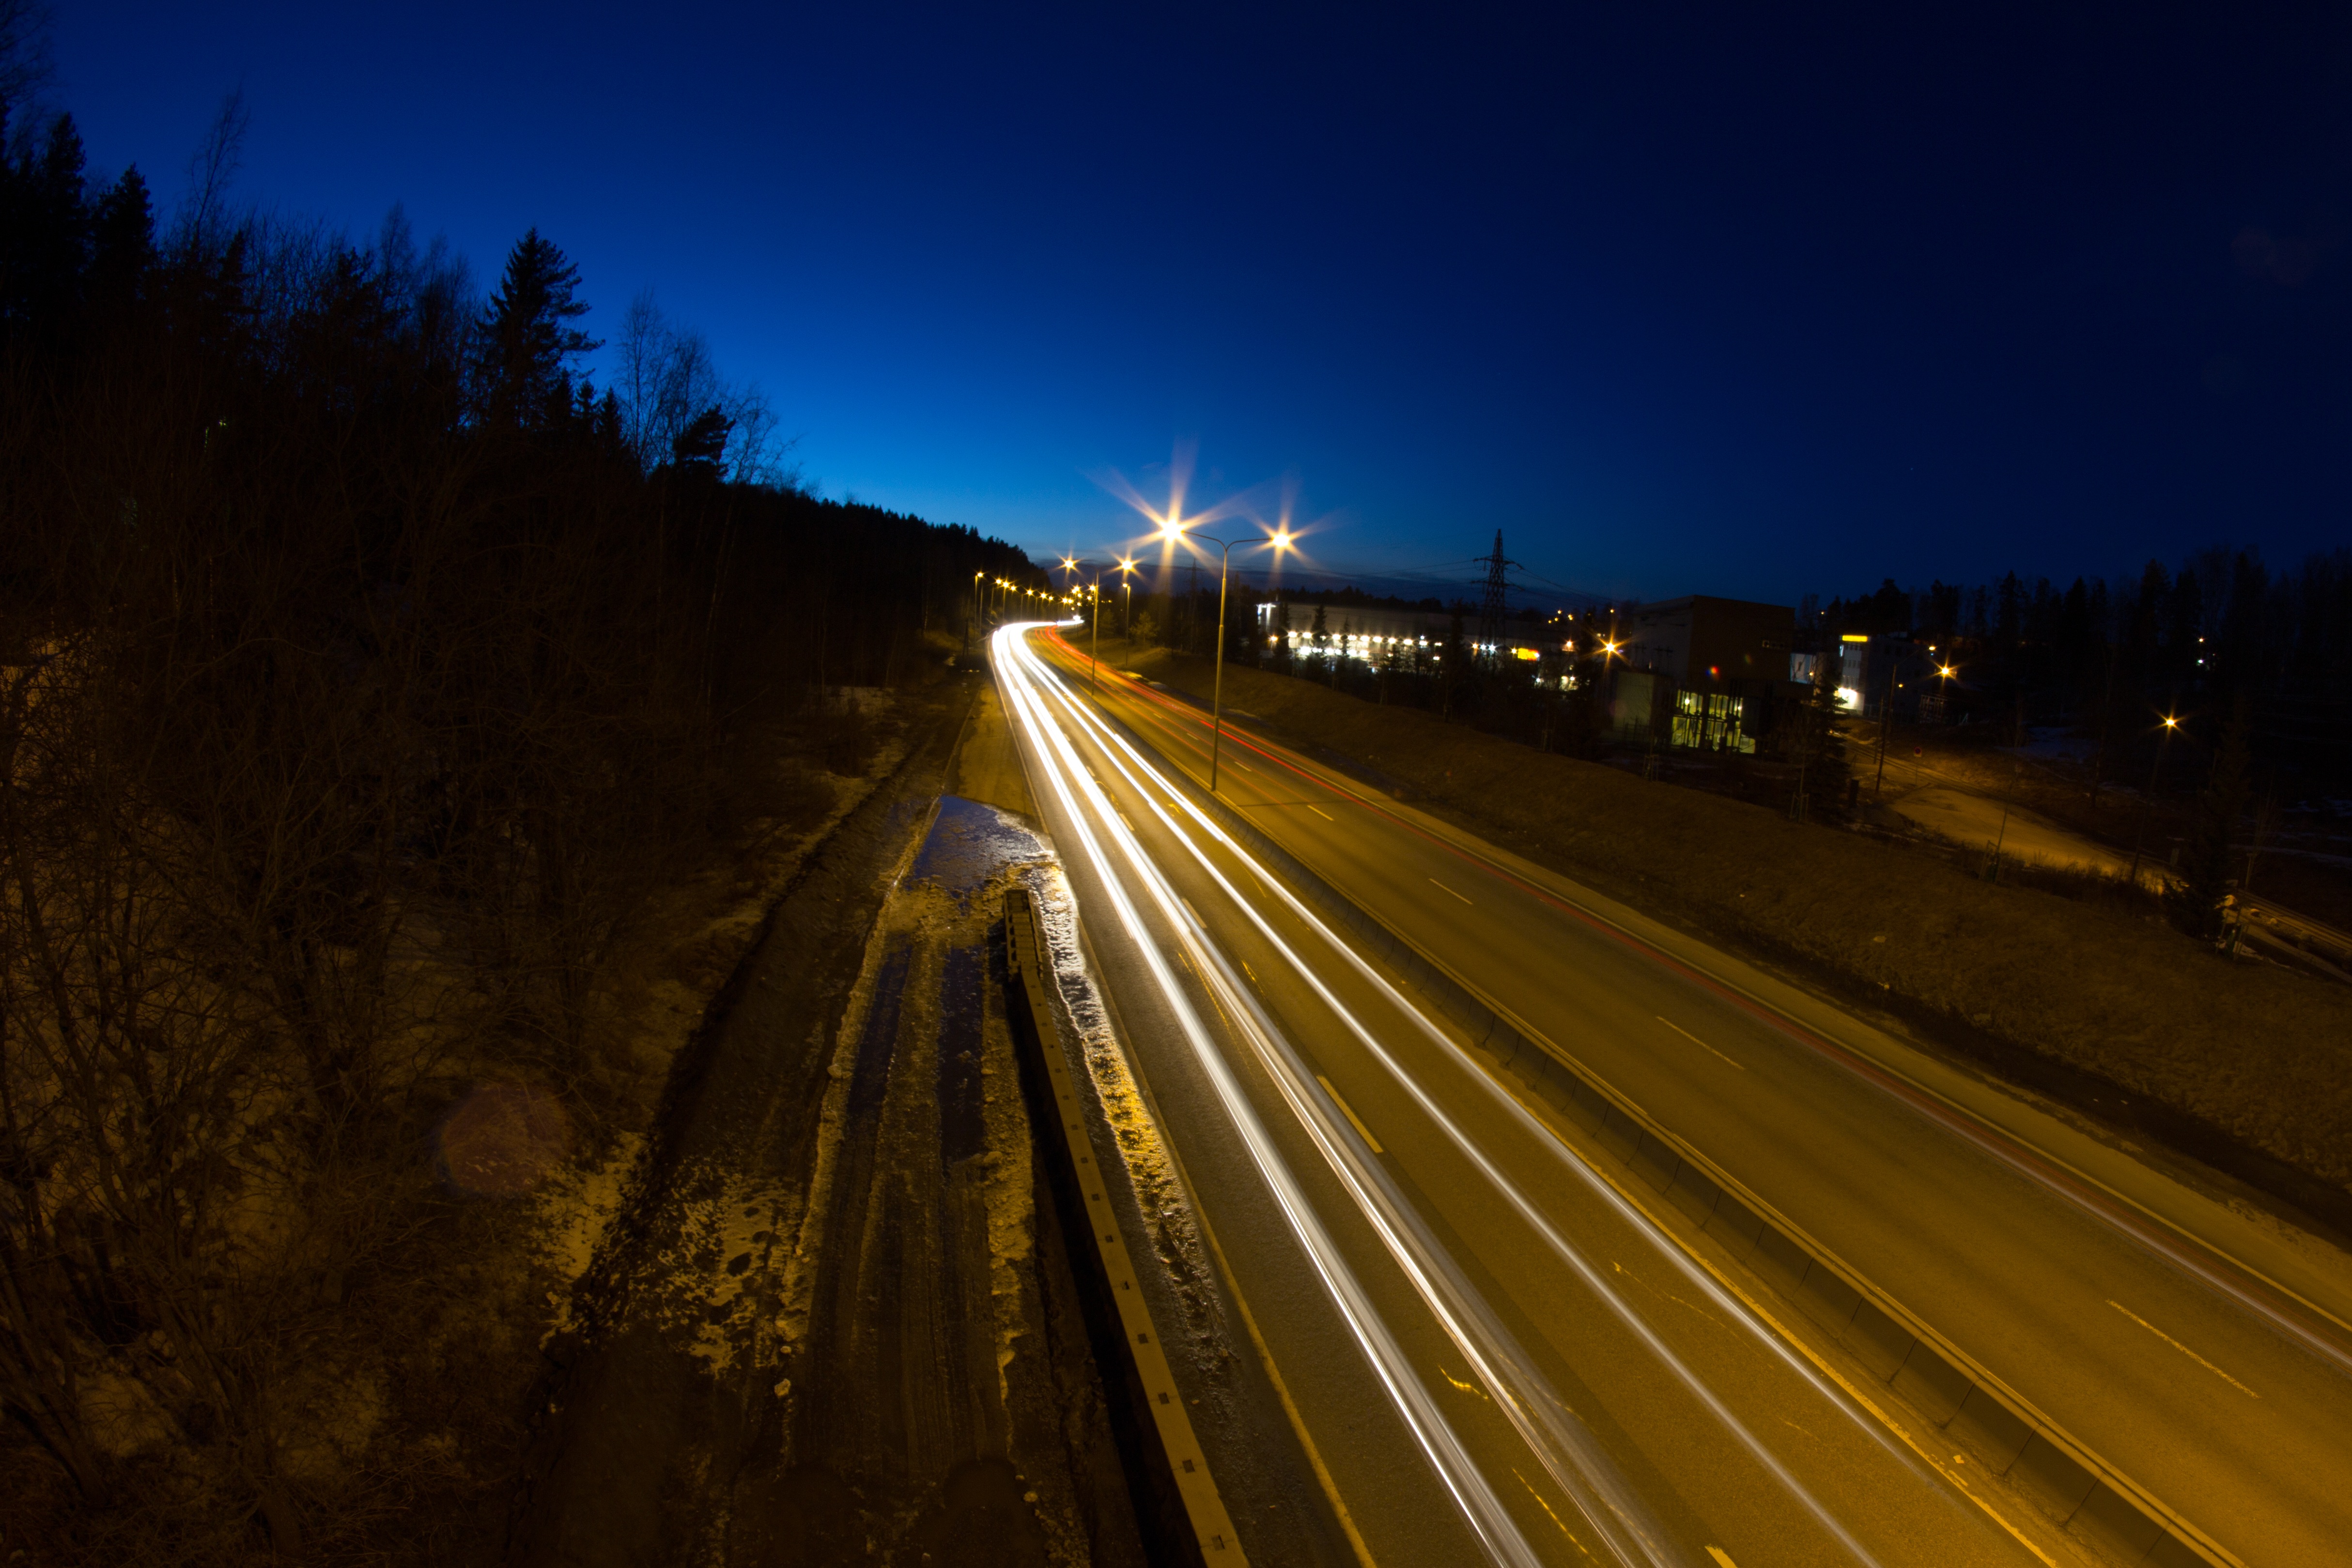
light, sunset, road, night, sunlight, morning, highway, dawn, dusk, evening, darkness, lane, infrastructure, norway, light rails, stemini, atmospheric phenomenon